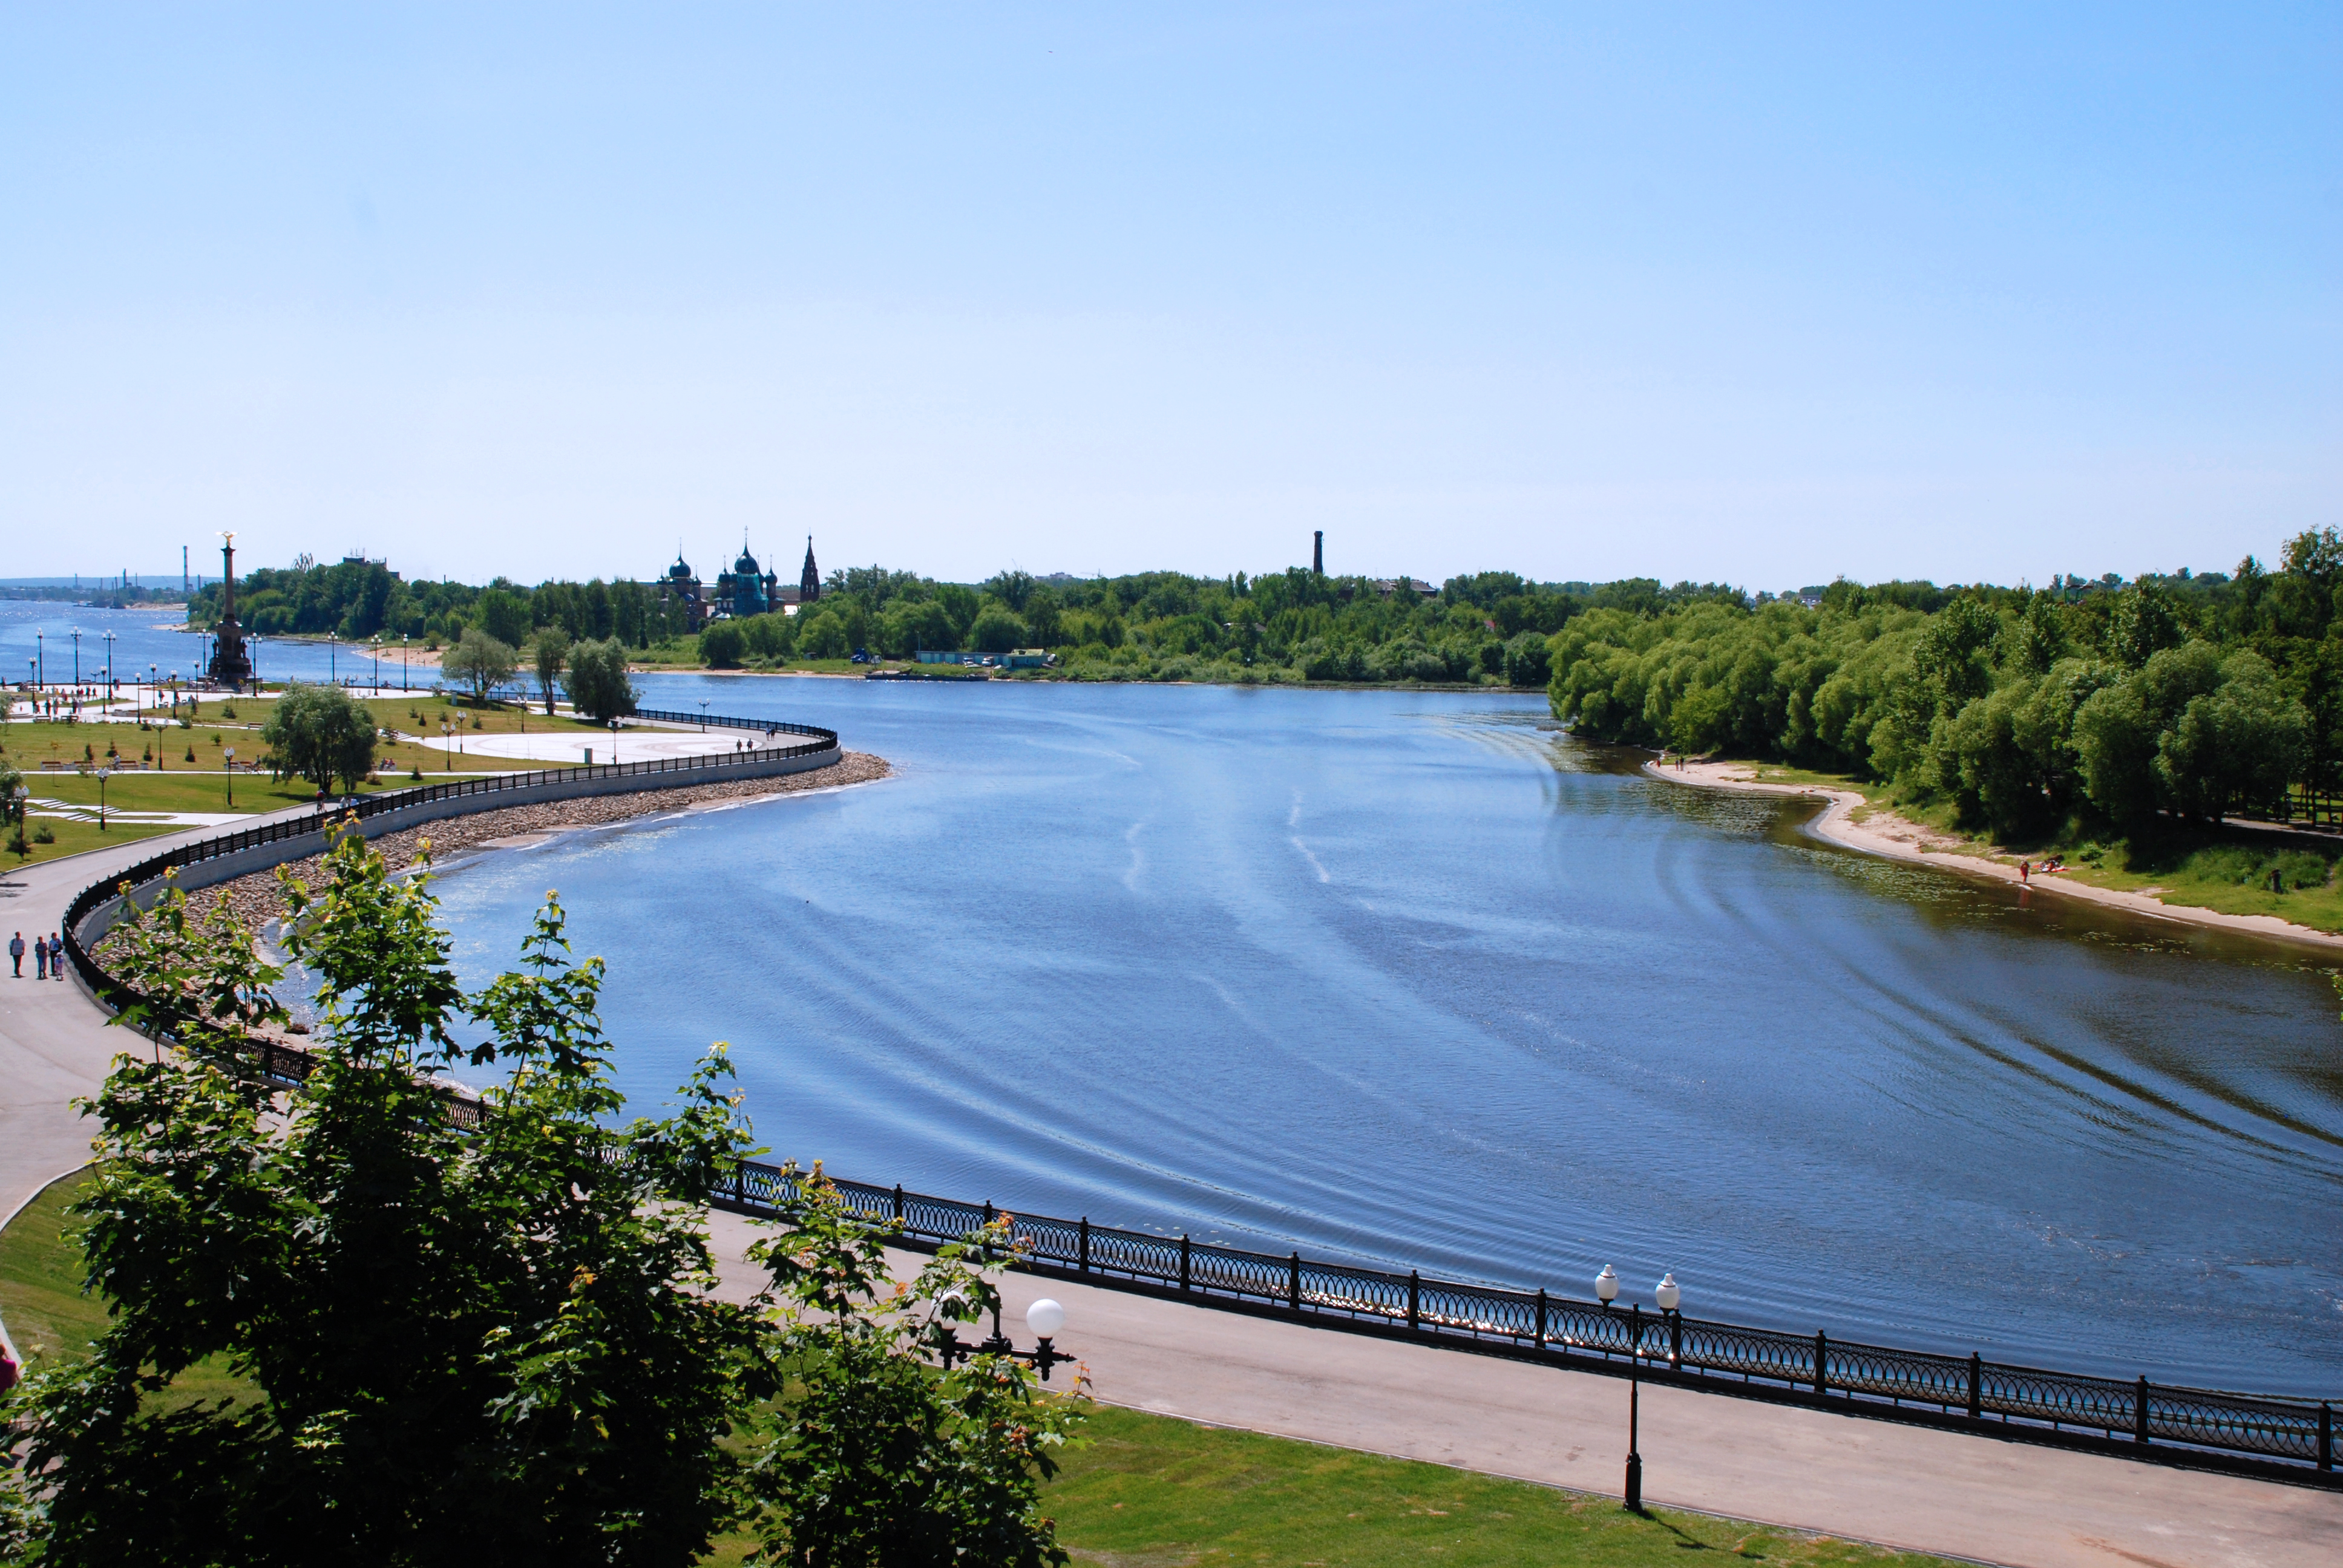
beach, sea, coast, water, shore, city, river, walkway, cityscape, europe, swimming pool, bay, reservoir, nikon, waterway, nikkor, estate, russia, d80, cityscapes, 18135mmf3556g, 18135mm, nikond80, yaroslavl, aerial photography